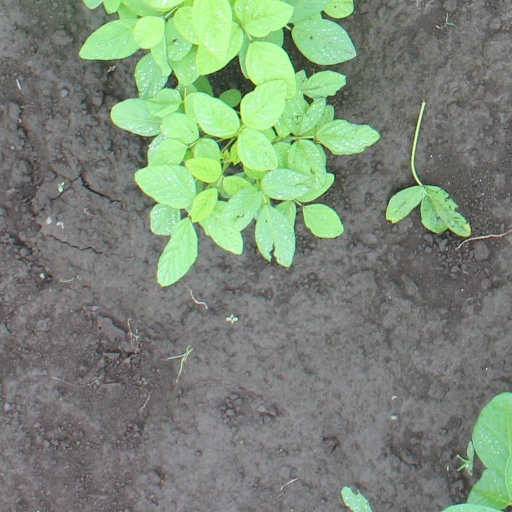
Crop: soybean